State Oil Fund of Azerbaijan

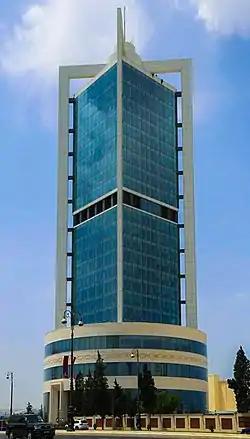
SOFAZ Tower at Heydar Aliyev Ave.

The State Oil Fund of the Republic of Azerbaijan, also known by its abbreviation SOFAZ, is a sovereign wealth fund of Azerbaijan founded in December 1999. Nearly all the fund's revenues come from Azerbaijan's oil and gas exports. The fund has been criticized for its lack of transparency and for enriching Azerbaijan's political elites.